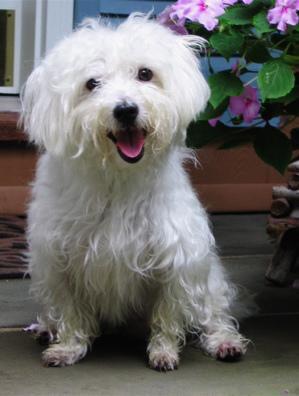
Maltese_dog